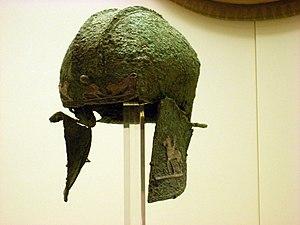
Casque de type «illyrien» avec un décor appliqué en feuille d'argent. 530 avant J.C
Le musée archéologique d'Olympie est un des principaux musées de Grèce. Il dépend du ministère grec de la culture et est dirigé par Georgia Xatzi. Il fut le premier musée créé hors de la capitale. Il abrite les découvertes faites sur l'Altis, le site d'Olympie : des objets allant de la Préhistoire à l'époque romaine voire jusqu'aux VIᵉ – VIIᵉ siècles. Ses pièces maîtresses sont l’Hermès portant Dionysos enfant de Praxitèle, les frontons du temple de Zeus, la « Victoire de Paionios » ainsi que la coupe ayant appartenu à Phidias. L'ampleur de sa collection de bronzes antiques en fait la plus importante du monde.